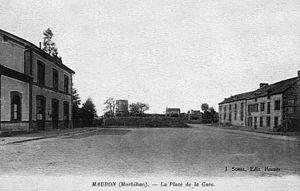
Place de la gare à Mauron dans le Morbihan.
La gare de Mauron est une gare ferroviaire française, fermée, de la ligne de Ploërmel à La Brohinière, située sur la commune de Mauron dans le département du Morbihan en région Bretagne.